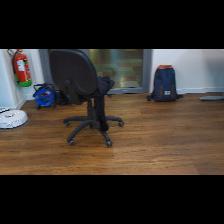
Label: NonHuman